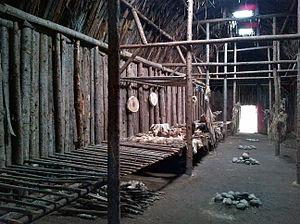
Reconstitution d'une maison longue huronne pour le film ""Robe Noire"", site de la Nouvelle-France, Saint-Félix-d'Otis, Québec, Canada."
Les Hurons-Wendats sont une première nation amérindienne de famille linguistique iroquoienne, présents dans le sud de l’Ontario, au Canada, à l'arrivée des Européens au XVIIᵉ siècle. Les orthographes Ouendat et ouendat/ouendate sont aussi utilisées.
Une maison longue amérindienne est une habitation traditionnelle des peuples des Premières Nations d'Amérique du Nord.